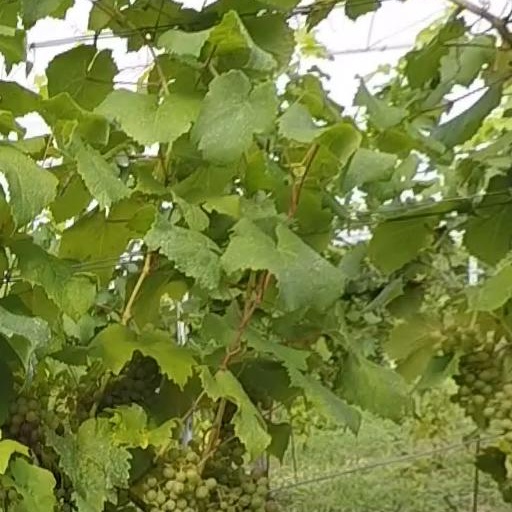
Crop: grape